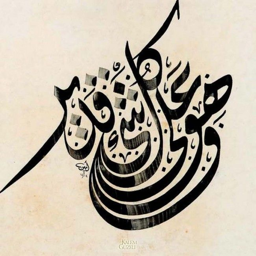
power -- places in religious text